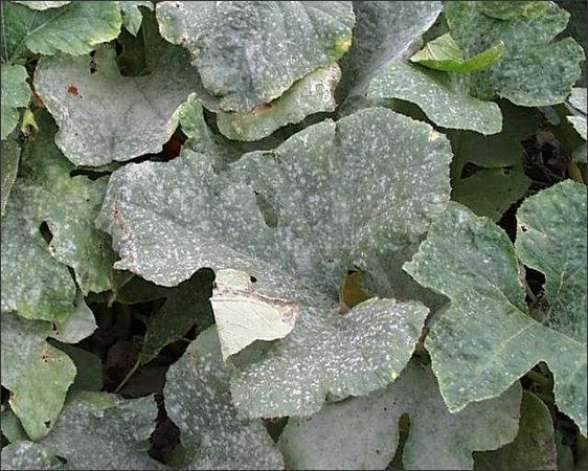
Labels: Squash Powdery mildew leaf